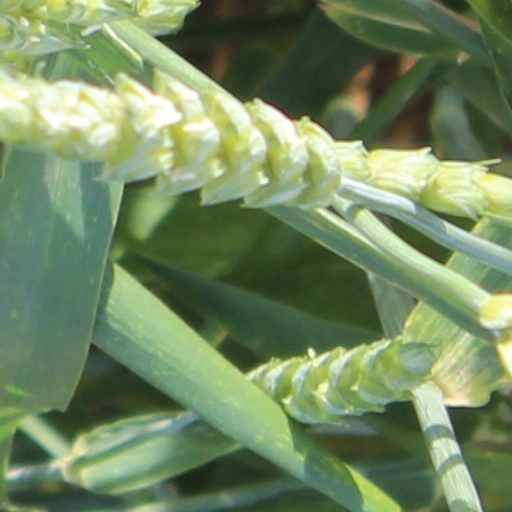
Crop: wheat